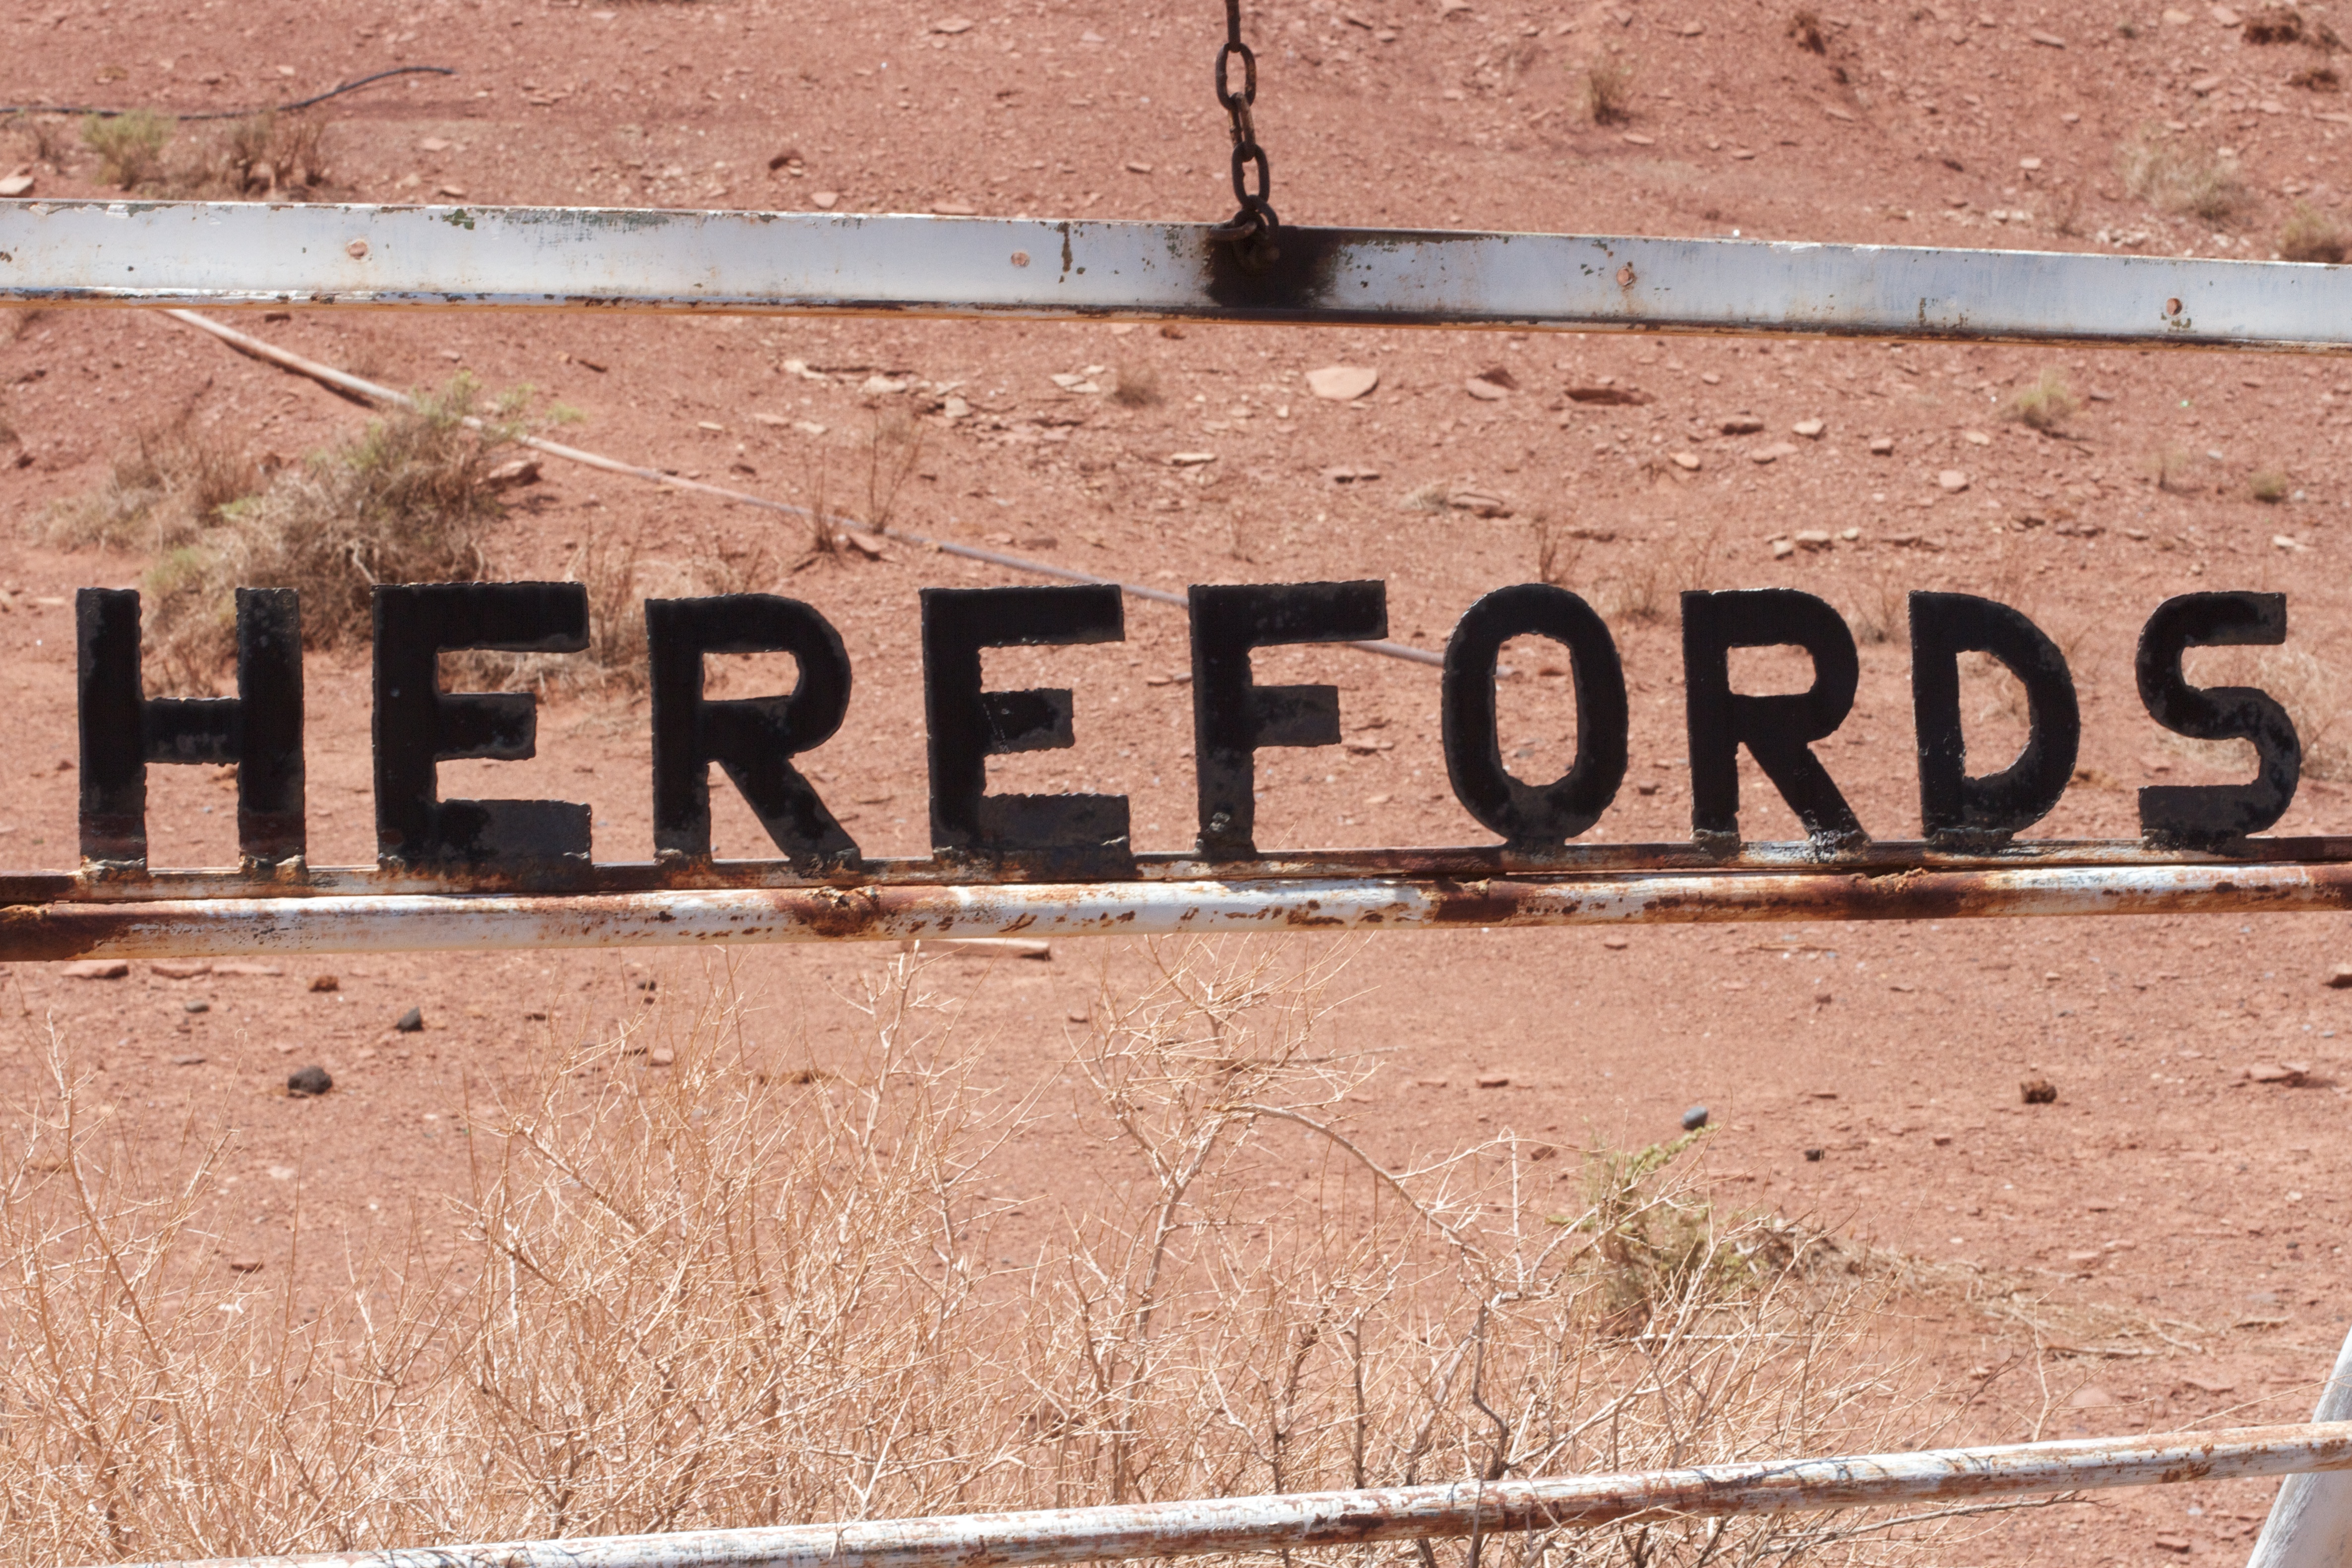
road, number, wall, sign, ranch, soil, street sign, brick, signage, lane, ford, road surface, ancient history